Władysław Grabowski

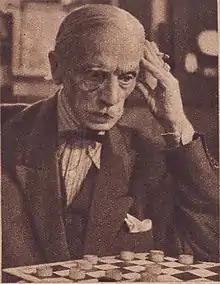
Actors from the Polish movie "Dwie godziny" (Two hours): Władysław Grabowski

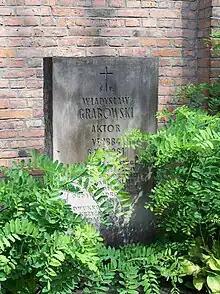
Grave of Grabowski at the Powązki Cemetery in Warsaw

Władysław Grabowski (1 June 1883 – 6 July 1961) was a Polish film actor. He appeared in more than 35 films between 1911 and 1957, mainly in supporting comedy roles.